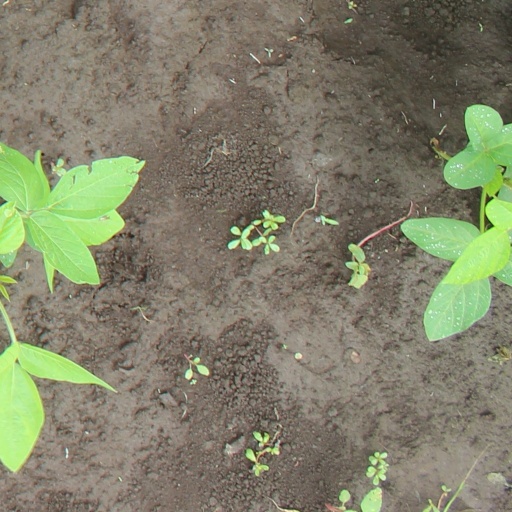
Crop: soybean